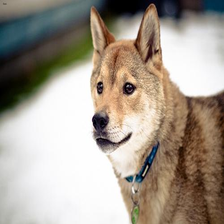
Species: dog
Breed: shiba inu